Nyah, Victoria

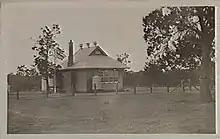
Nyah State School (1912)

The town, on the banks of the Murray River was formed as the "Taverner Community Village Settlement" in the 1890s by Jim Thwaites as a utopian socialist community, one of many established along the Murray, including Waikerie in South Australia. The communities were established in imitation of the New Australia settlement of William Lane in Paraguay. Lack of access to water for fields and a falling-out of favour of socialism led to the end of state support for these communities.